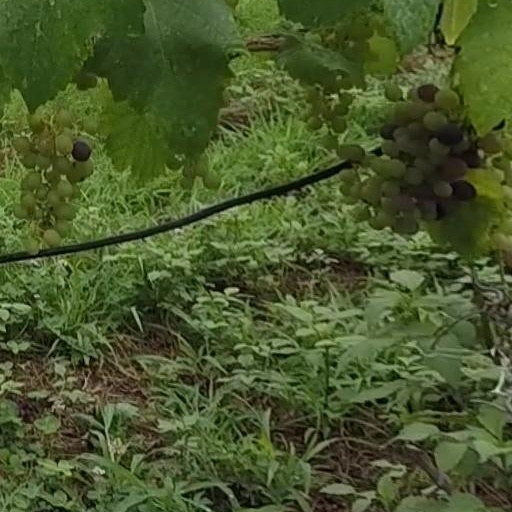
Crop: grape